Sediment transport

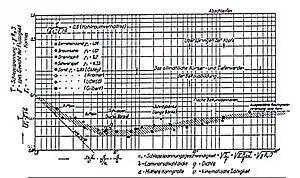
Original Shields diagram, 1936

The Shields diagram empirically shows how the dimensionless critical shear stress (i.e. the dimensionless shear stress required for the initiation of motion) is a function of a particular form of the particle Reynolds number, formula_9 or Reynolds number related to the particle. This allows the criterion for the initiation of motion to be rewritten in terms of a solution for a specific version of the particle Reynolds number, called formula_10.